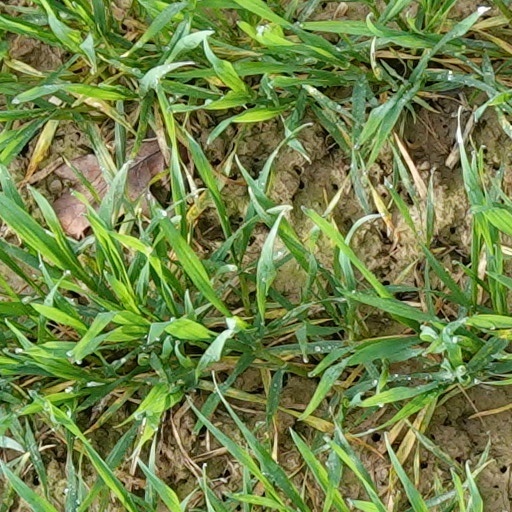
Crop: wheat